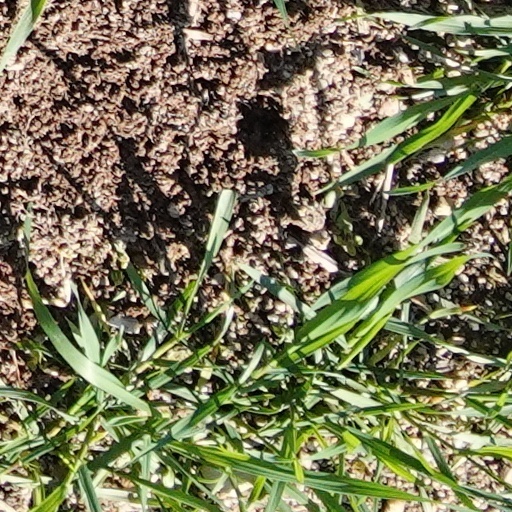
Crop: wheat